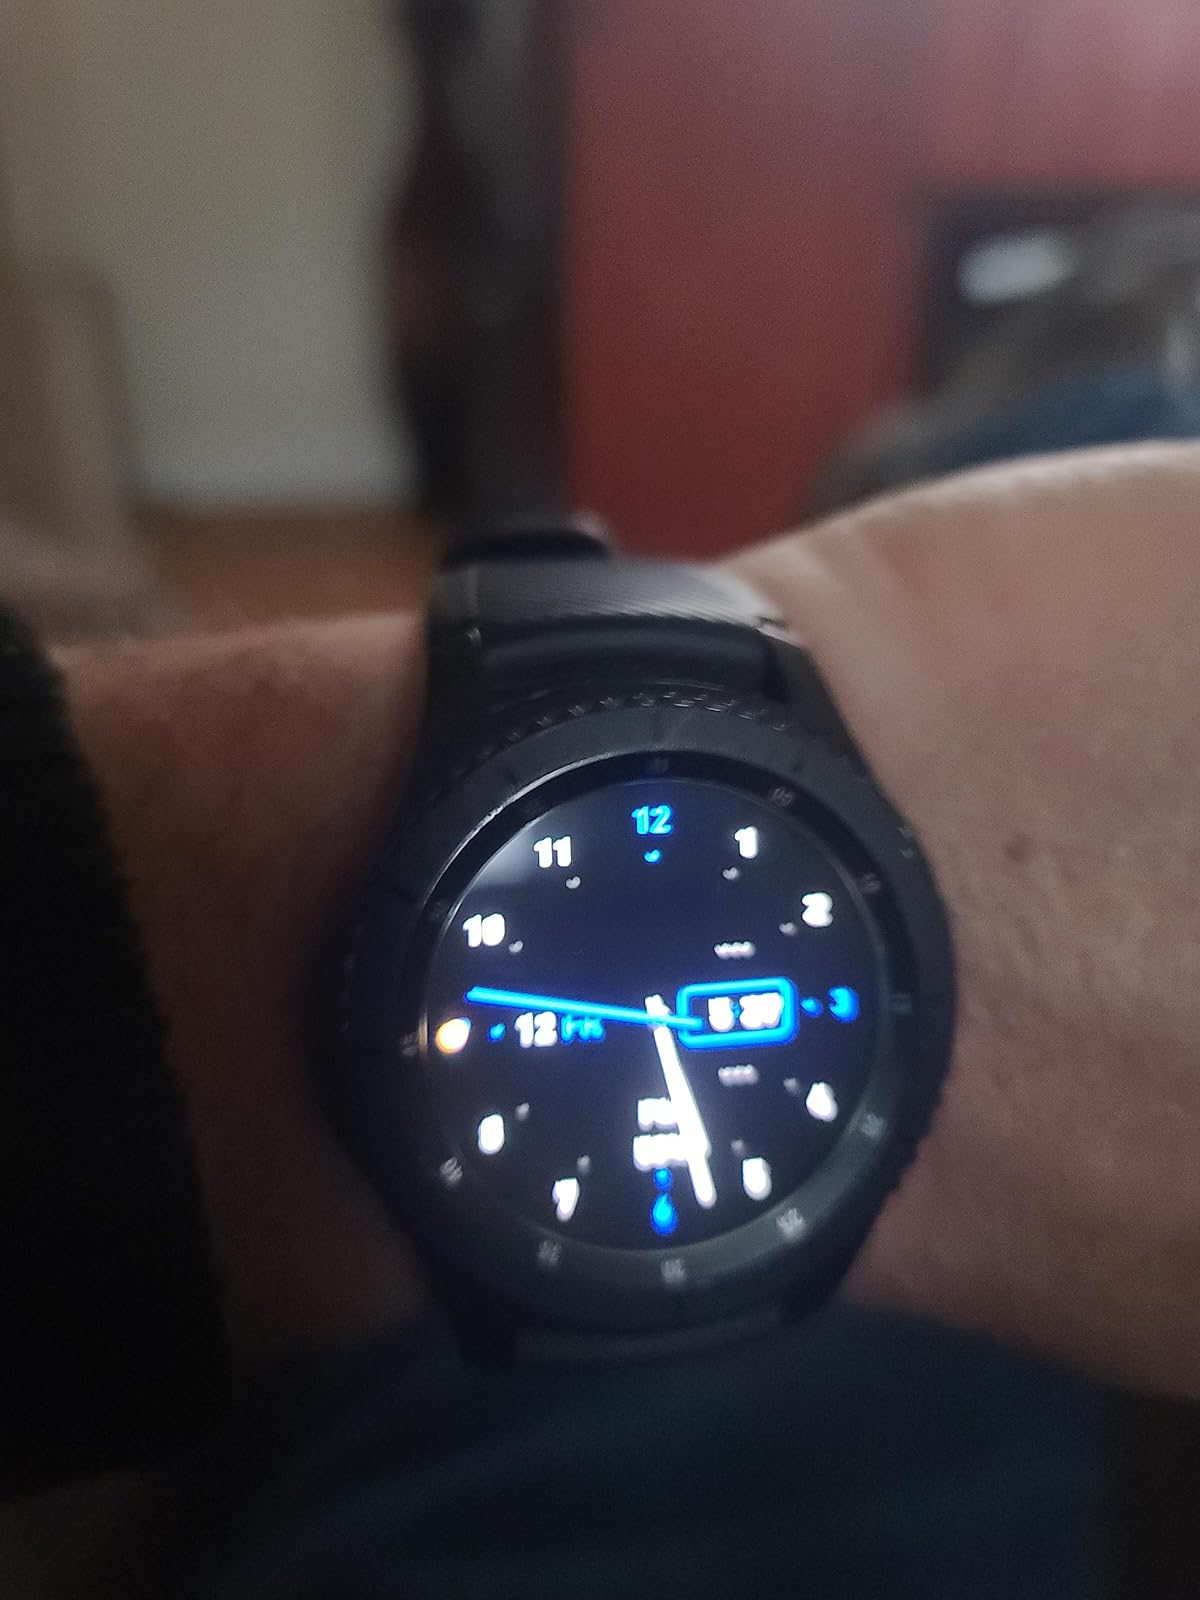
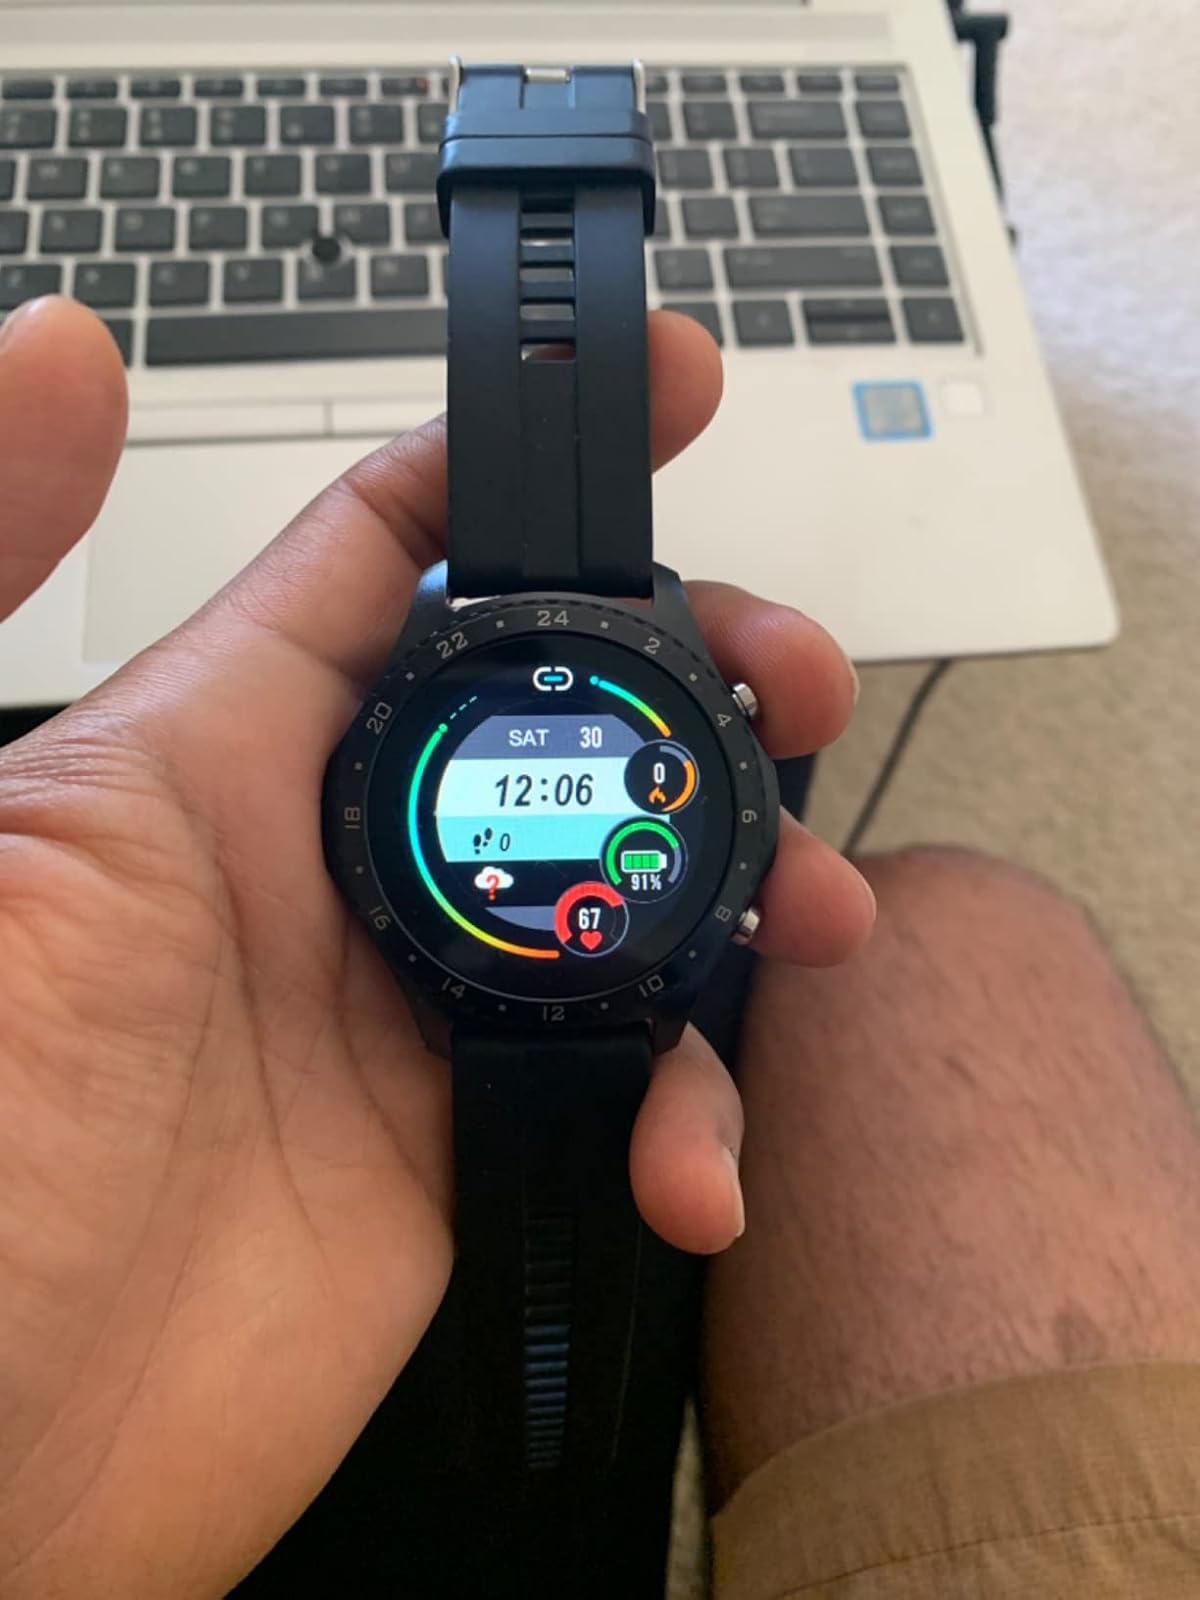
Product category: smartwatch
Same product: no